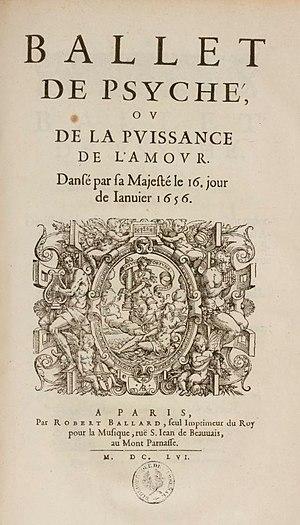
Title page of Benserade's Ballet de Psyché (1656)
Anne Chabanceau de La Barre est une chanteuse, luthiste, claveciniste et danseuse française. Elle considérée comme la plus importante chanteuse française avant l'époque des tragédies lyriques, ayant joui d'une réputation internationale.